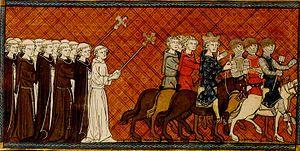
Louis IX, dit « le Prudhomme » et plus communément appelé Saint Louis, est un roi de France capétien né le 25 avril 1214 à Poissy et mort le 25 août 1270 à Carthage, près de Tunis. Il régna pendant plus de 43 ans de 1226 jusqu'à sa mort. Considéré comme un saint de son vivant, il est canonisé par l'Église catholique en 1297.